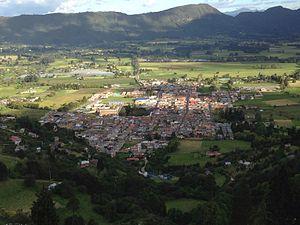
Tenjo est une municipalité située dans le département de Cundinamarca, en Colombie.